Sherlock Holmes: The Awakened

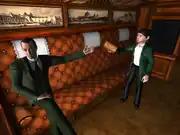
Sherlock Holmes with a young Hercule Poirot

Holmes and Watson travel to New Orleans to intercept the transfer of the stones. They are soon taunted and harassed by the local sheriff who recognises them and appears to have some connection to the cult. They learn that the stones were sold to the bank by the butler of a local man known as Mr. Arneson. Both Arneson and his servant, a young lad named Davy, have been missing for days. They find Davy, who is mute due to psychological trauma. After Watson treats him, Davy writes on a chalkboard a series of numbers, which Watson copies down. Holmes and Watson then rescue Arneson, who was about to be sacrificed by a crazed cult member deep in the swamp, and retrieve an ancient book.